Luigi Lucheni

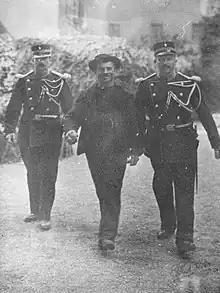
Lucheni in custody

Lucheni wrote his childhood memoirs while in Geneva's Évêché prison. He was harassed in prison and his notebooks were stolen. He was found hanged in his cell on October 19, 1910. His head was preserved in formaldehyde and transferred to Vienna in 1986. The head was on display in Vienna's Narrenturm until 2000 when the remains were interred at the Wiener Zentralfriedhof.